Paul D'Amour

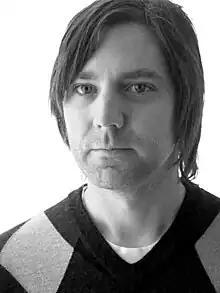
D'Amour in 2006

Paul D'Amour (born 1968 or 1969) is an American musician who was the original bassist for Tool. His bass sound is recognized by the aggressive picked tone he developed with his Chris Squire Signature Rickenbacker 4001CS, which can be heard on Tool's first full-length album, "Undertow". Since March 2019, he has been the bassist for industrial metal band Ministry.